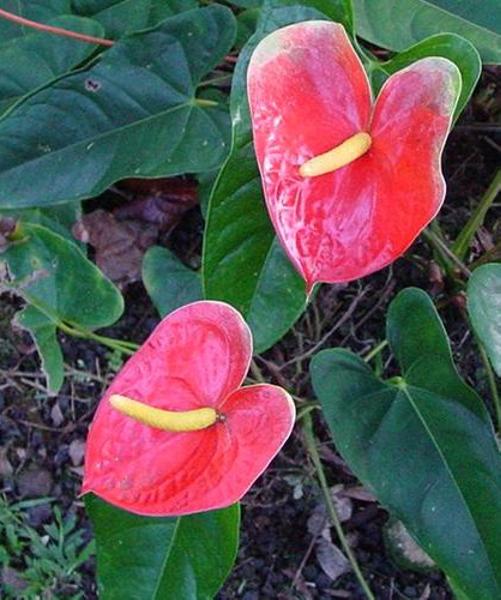
Label: anthurium